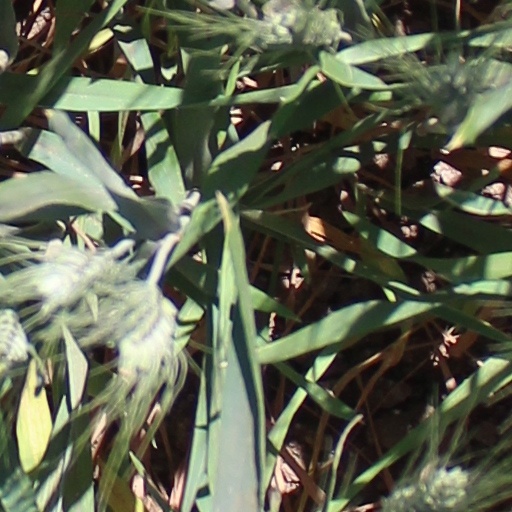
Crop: wheat